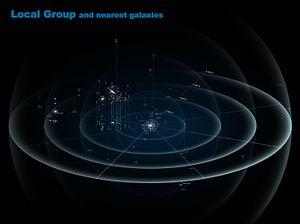
La Terre est la troisième planète par ordre d'éloignement au Soleil et la cinquième plus grande aussi bien par la masse que le diamètre du Système solaire. Par ailleurs, elle est le seul objet céleste connu pour abriter la vie. Elle orbite autour du Soleil en 365,256 jours solaires — une année sidérale — et réalise une rotation sur elle-même relativement au Soleil en 23 h 56 min 4 s — un jour sidéral — soit un peu moins que son jour solaire de 24 h du fait de ce déplacement autour du Soleil. L'axe de rotation de la Terre possède une inclinaison de 23°, ce qui cause l'apparition des saisons.